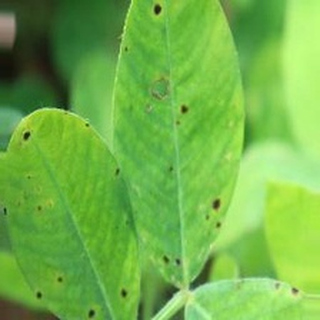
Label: groundnut_early_leaf_spot